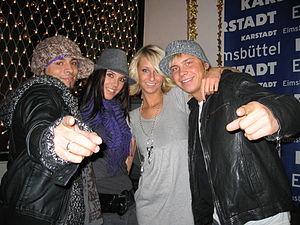
beFour est un groupe de pop allemand formé à Cologne. Les membres ont été sélectionnés lors de l'émission beFour: Das Star-Tagebuch, qui a été diffusée quotidiennement à 14h30 pendant trois mois sur la chaîne allemande Super RTL. Le premier single Magic Melody est un remix de la chanson Around The World du groupe ATC, qui est elle-même un remix de la chanson Pesenka, à l'origine chantée par le groupe russe Ruki Vverh en 1998. Le single No Limit est un remix de la même chanson par 2 Unlimited.